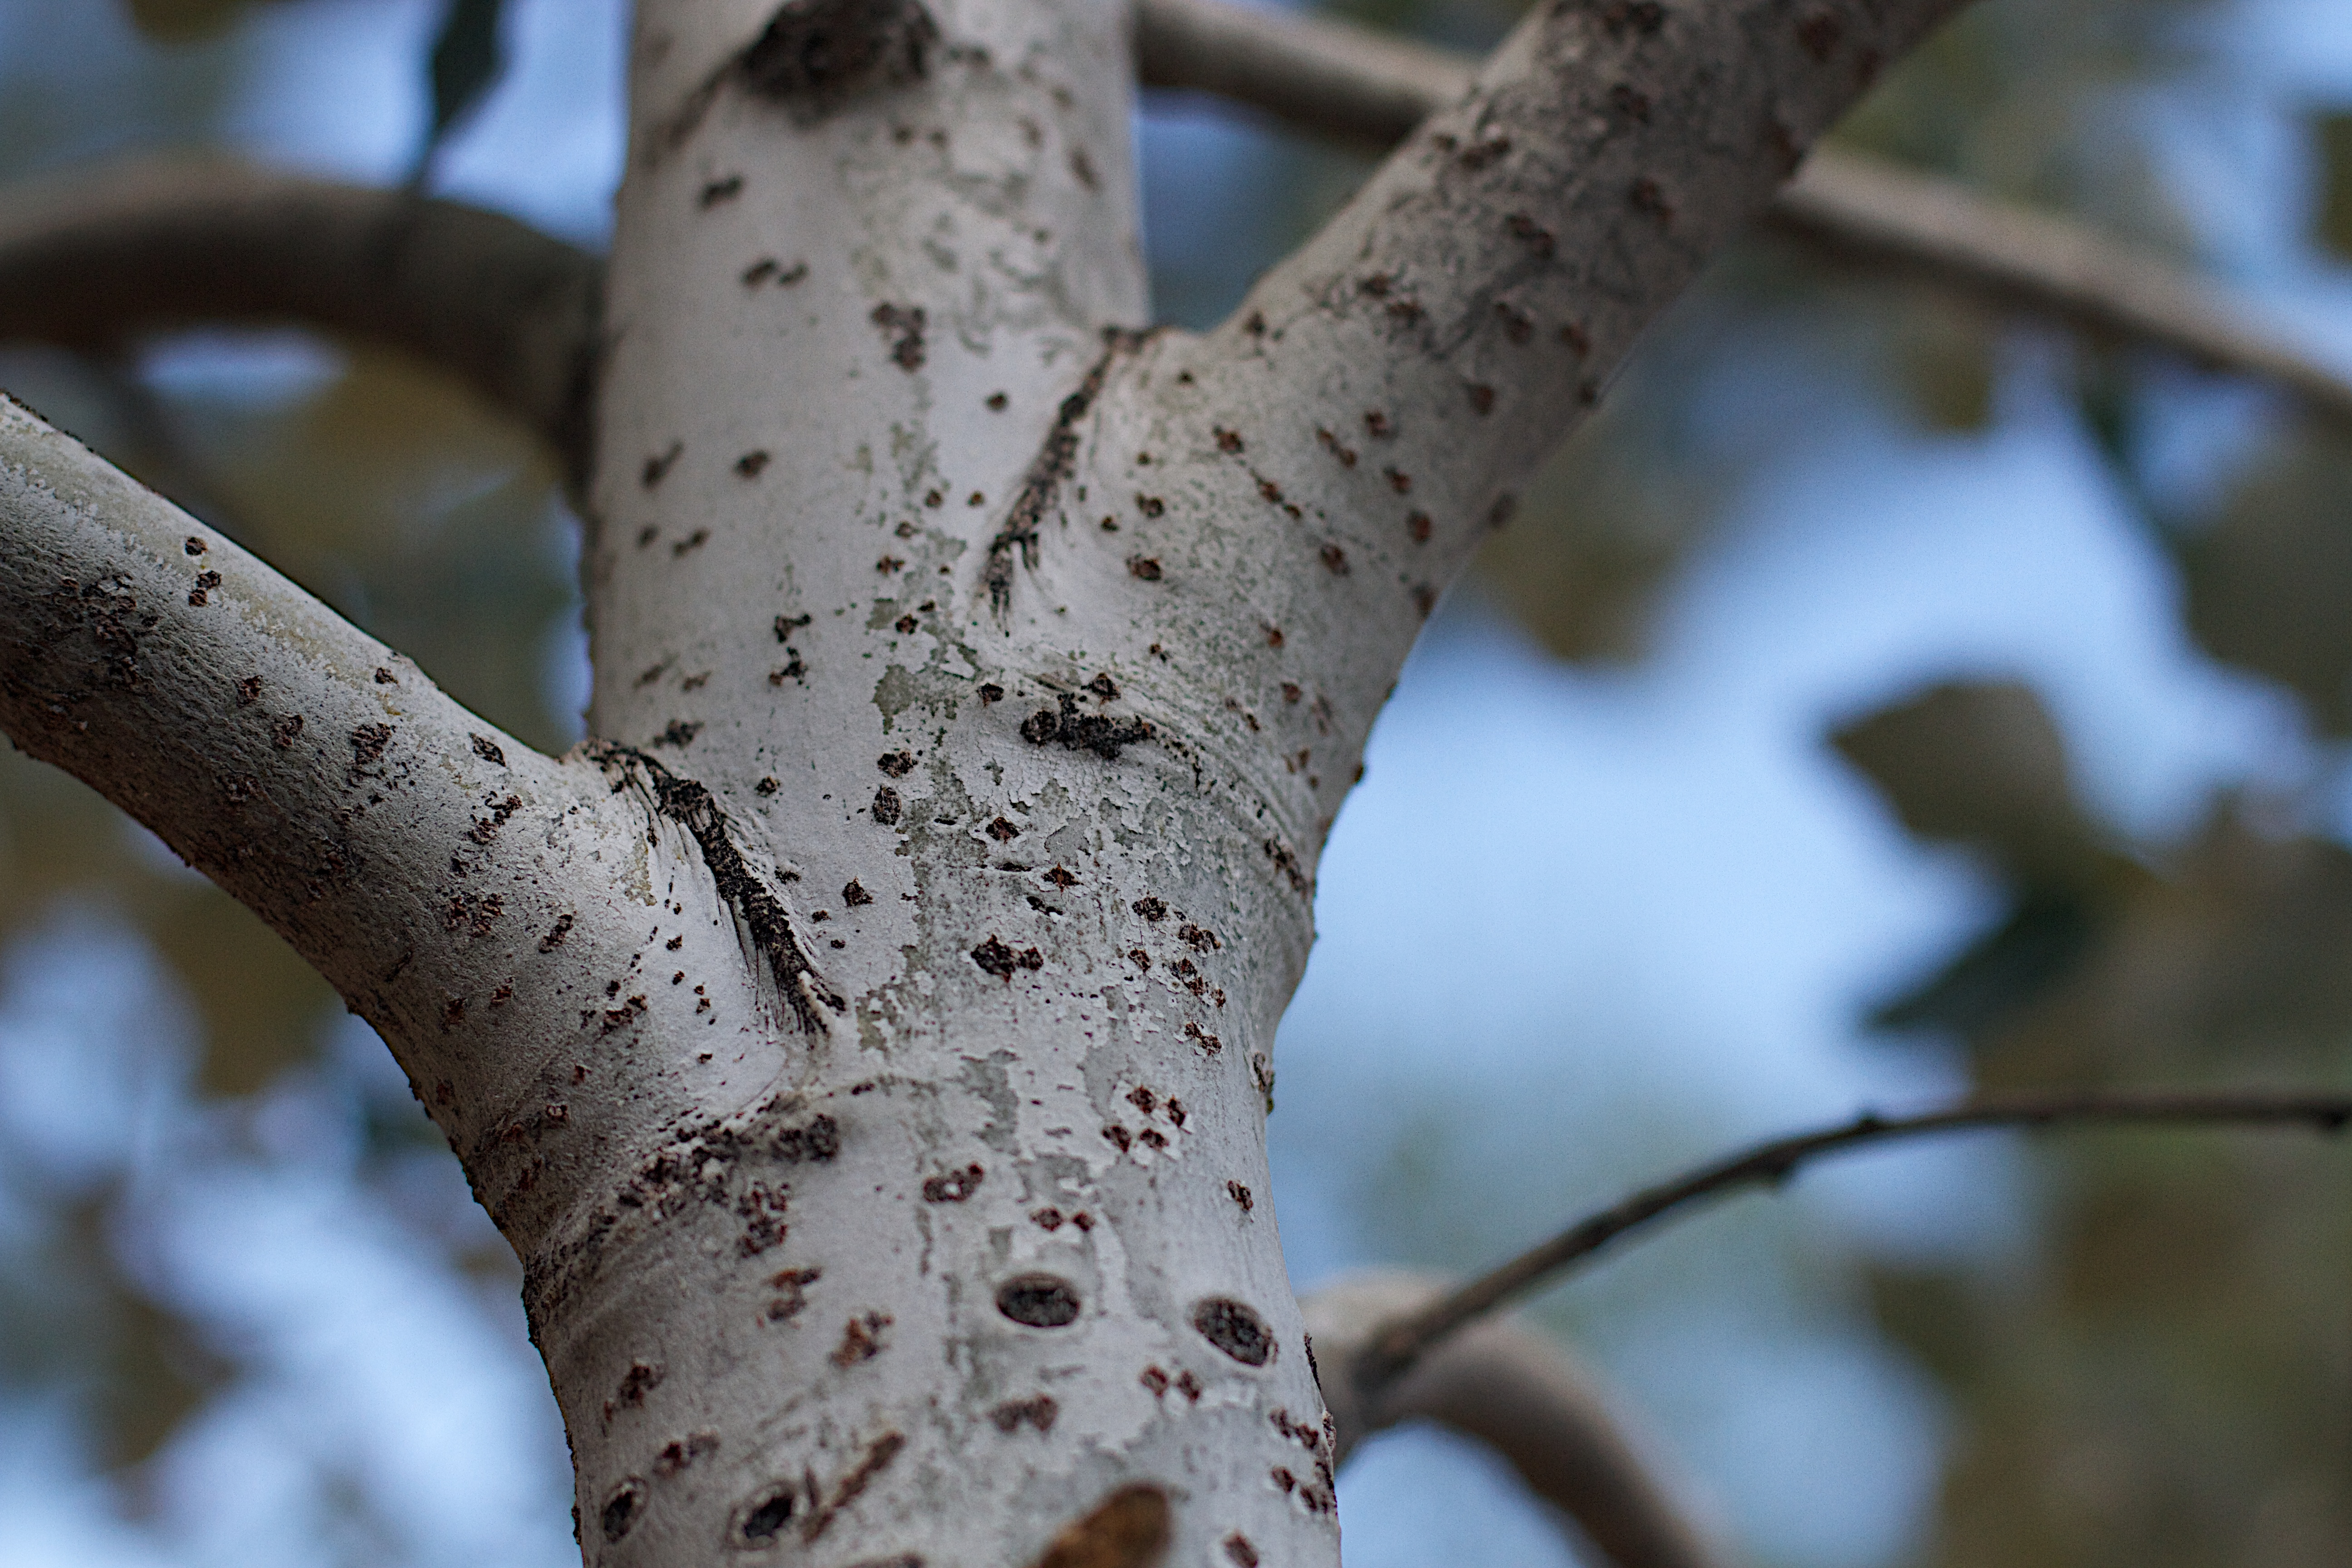
tree, nature, branch, winter, plant, leaf, flower, trunk, spring, birch, botany, flora, season, twig, close up, macro photography, plant stem, woody plant